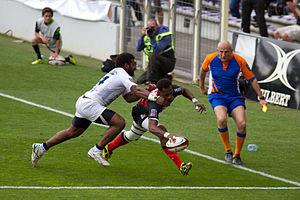
Essai de Timoci Matanavu
Timoci Matanavou, né le 8 juillet 1984 à Lautoka, est un joueur de rugby fidjien. International fidjien en rugby à sept, il dispute une saison des World Rugby Sevens Series en 2007-2008. La saison suivante, il arrive en France pour jouer au rugby à XV au sein du Stade montois en Pro D2. En 2011, il devient le meilleur joueur et le meilleur marqueur d'essais de la compétition, lui permettant d'être recruté par le Stade toulousain avec qui il sera champion de France en 2012. En 2017, il fait son retour au Stade montois.